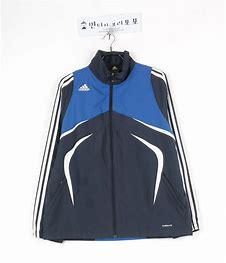
Brand: adidas
Model: 100